José Ferrer

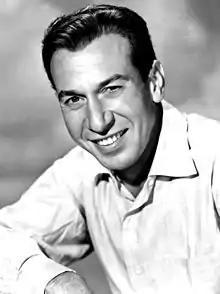
Ferrer in 1952

José Vicente Ferrer de Otero y Cintrón (January 8, 1912 – January 26, 1992) was a Puerto Rican actor and director of stage, film and television. He was one of the most celebrated and esteemed Hispanic American actors—or, indeed, actors of any ethnicity—during his lifetime and after, with a career spanning nearly 60 years between 1935 and 1992. He achieved prominence for his portrayal of Cyrano de Bergerac in the play of the same name, which earned him the inaugural Tony Award for Best Actor in a Play in 1947. He reprised the role in a 1950 film version and won an Academy Award for Best Actor, making him both the first Hispanic and the first Puerto Rican–born actor to win an Academy Award.